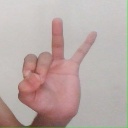
अक्षर: ण